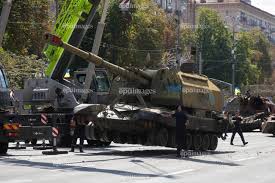
Label: 2S19_MSTA